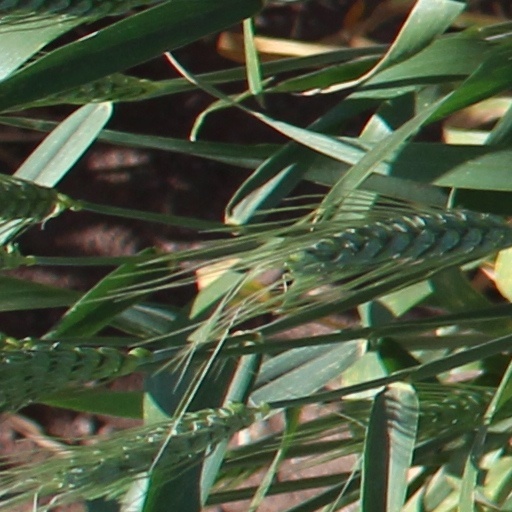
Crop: wheat